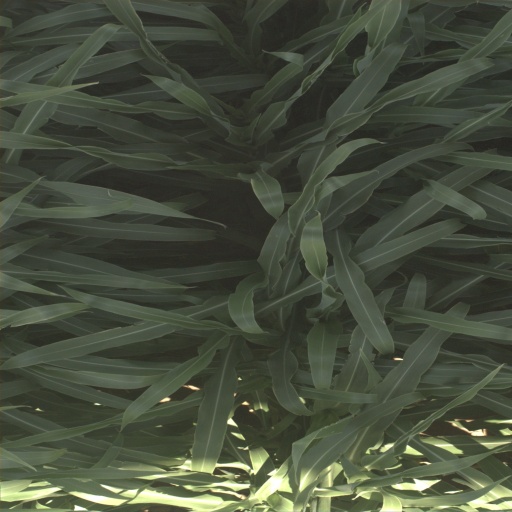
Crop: sorghum